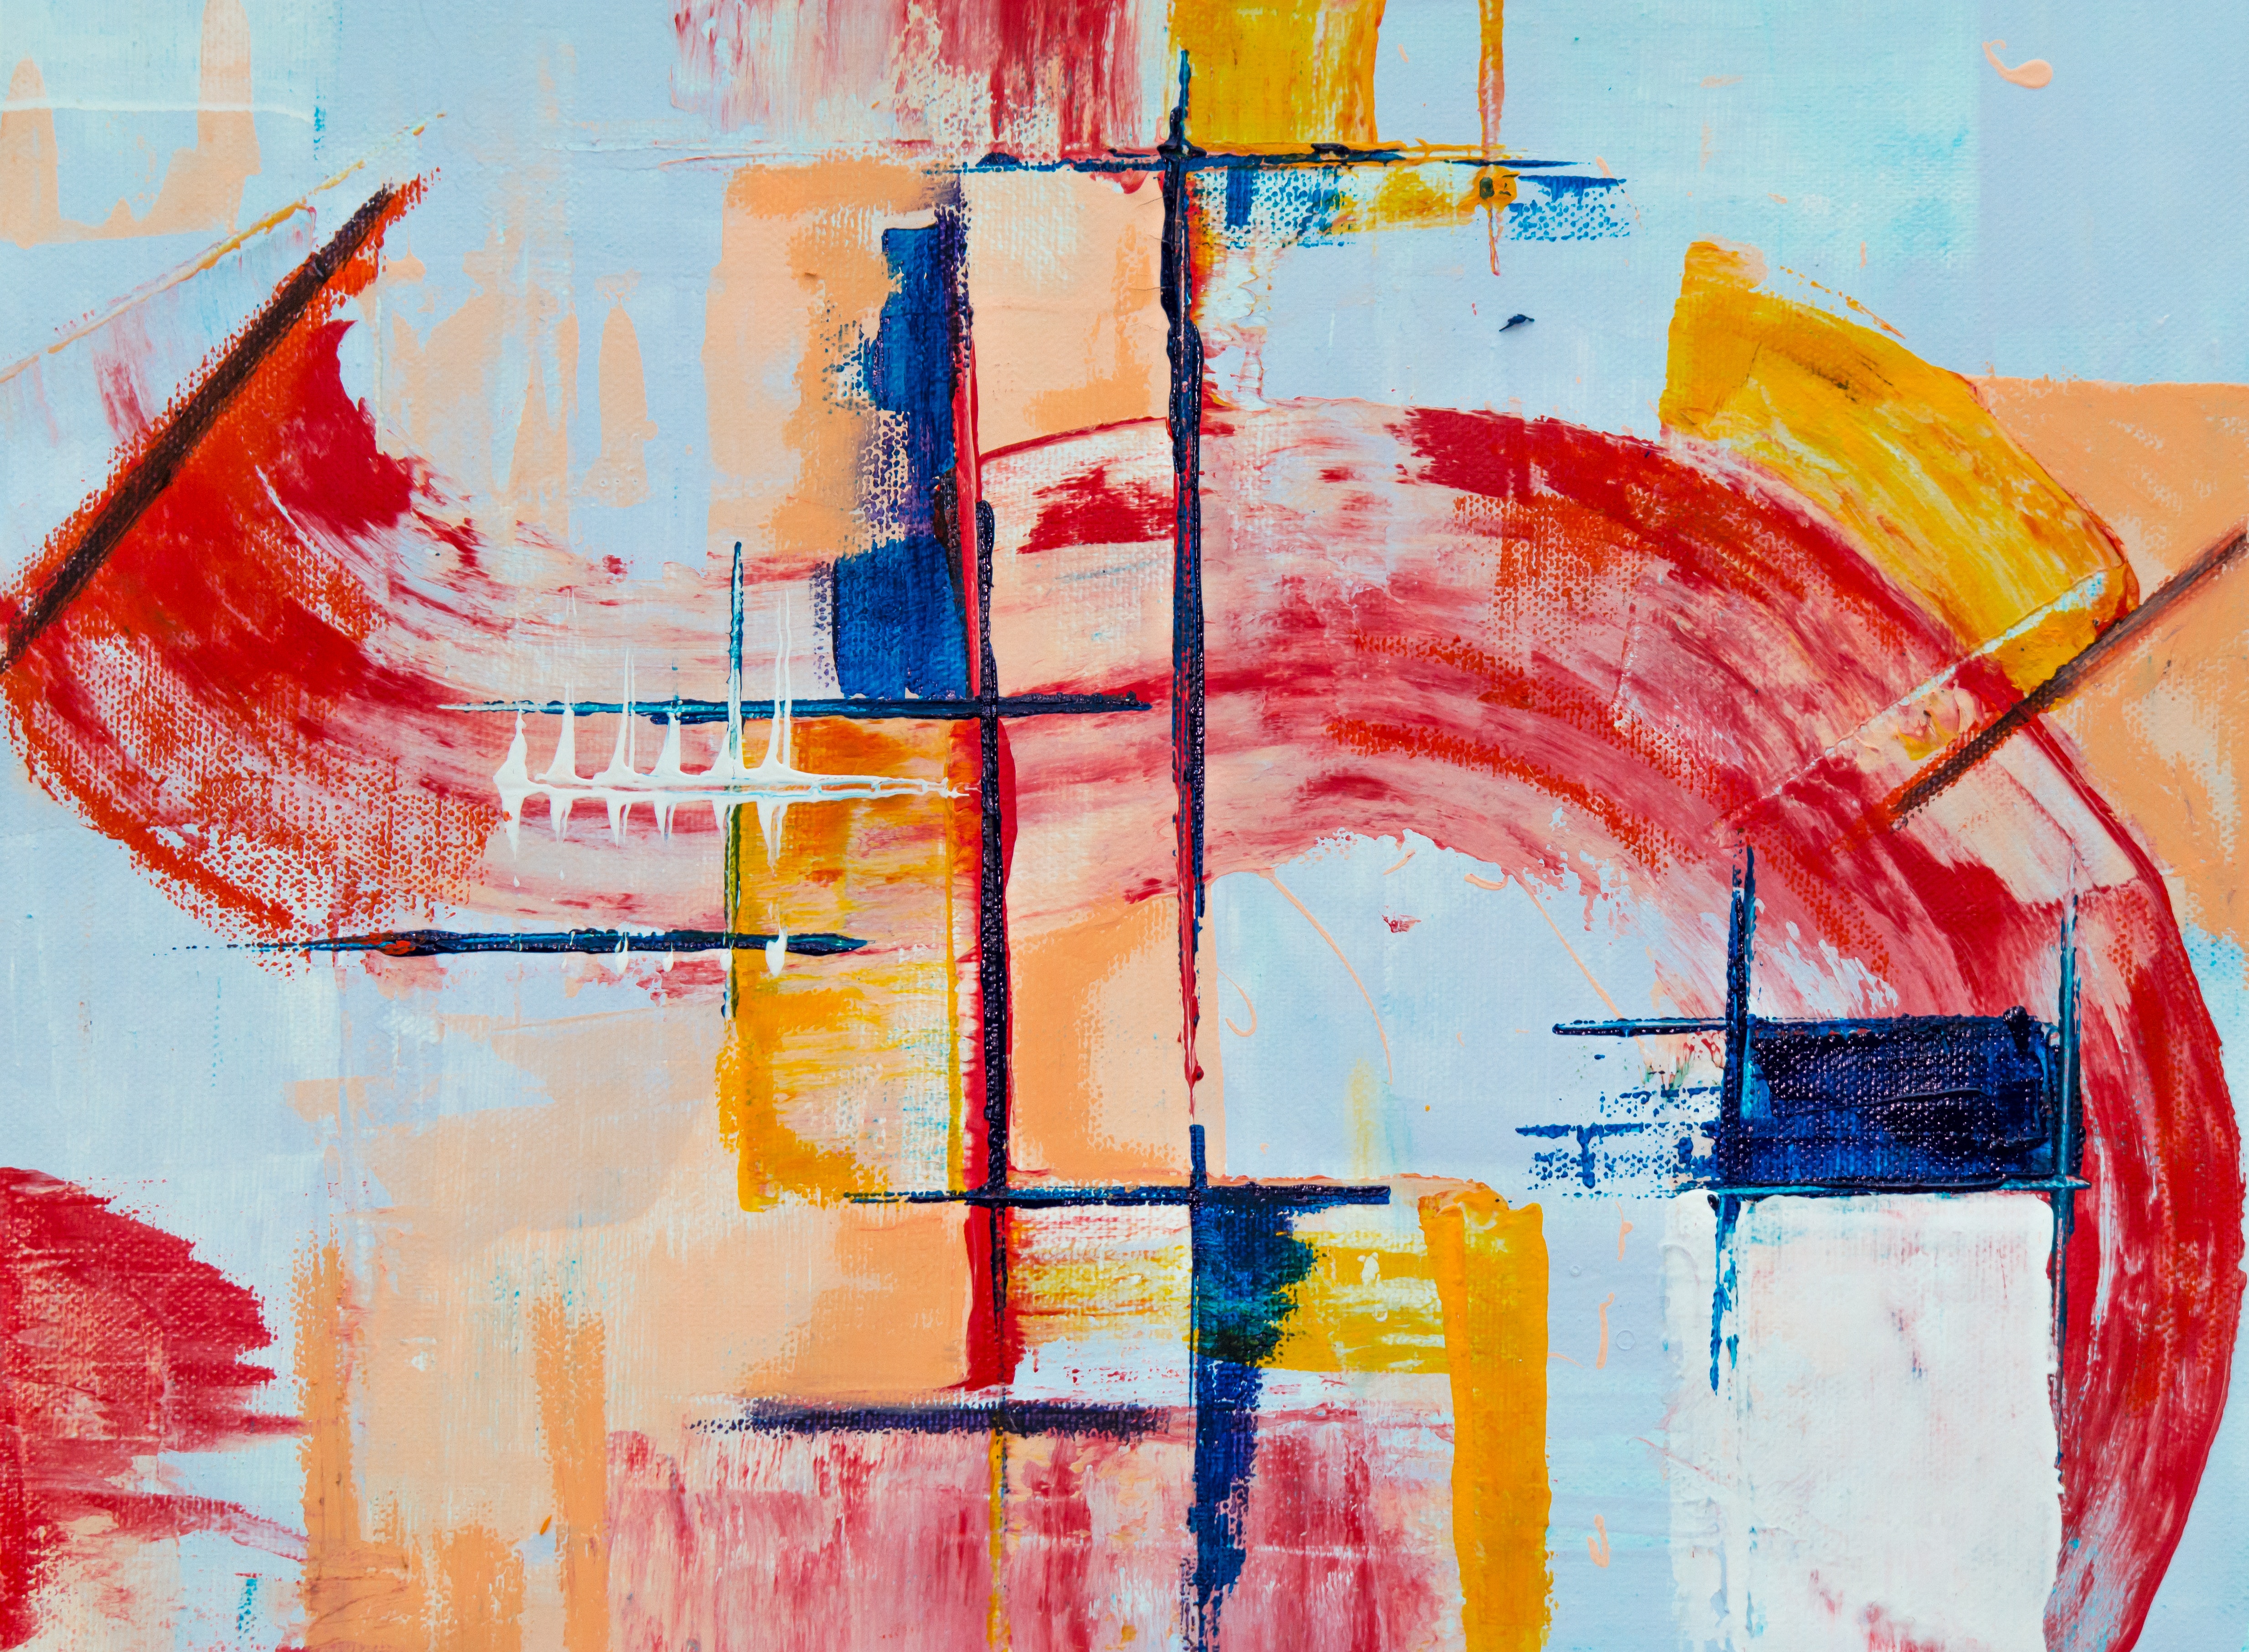
modern art, painting, red, art, child art, yellow, orange, watercolor paint, line, acrylic paint, visual arts, paint, font, drawing, artwork, graphic design, graphics